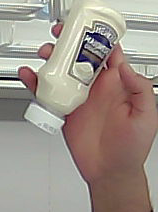
Product: heinz_mayo